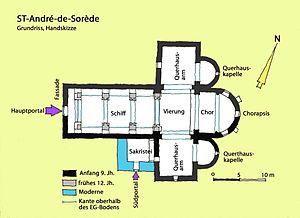
Plan de l'église Saint-André-de-Sorède, Saint-André (Pyrénées-Orientales)